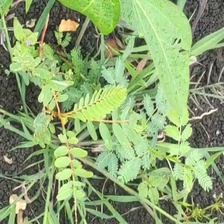
Weed species: Sicklepod_(Senna obtusifolia)